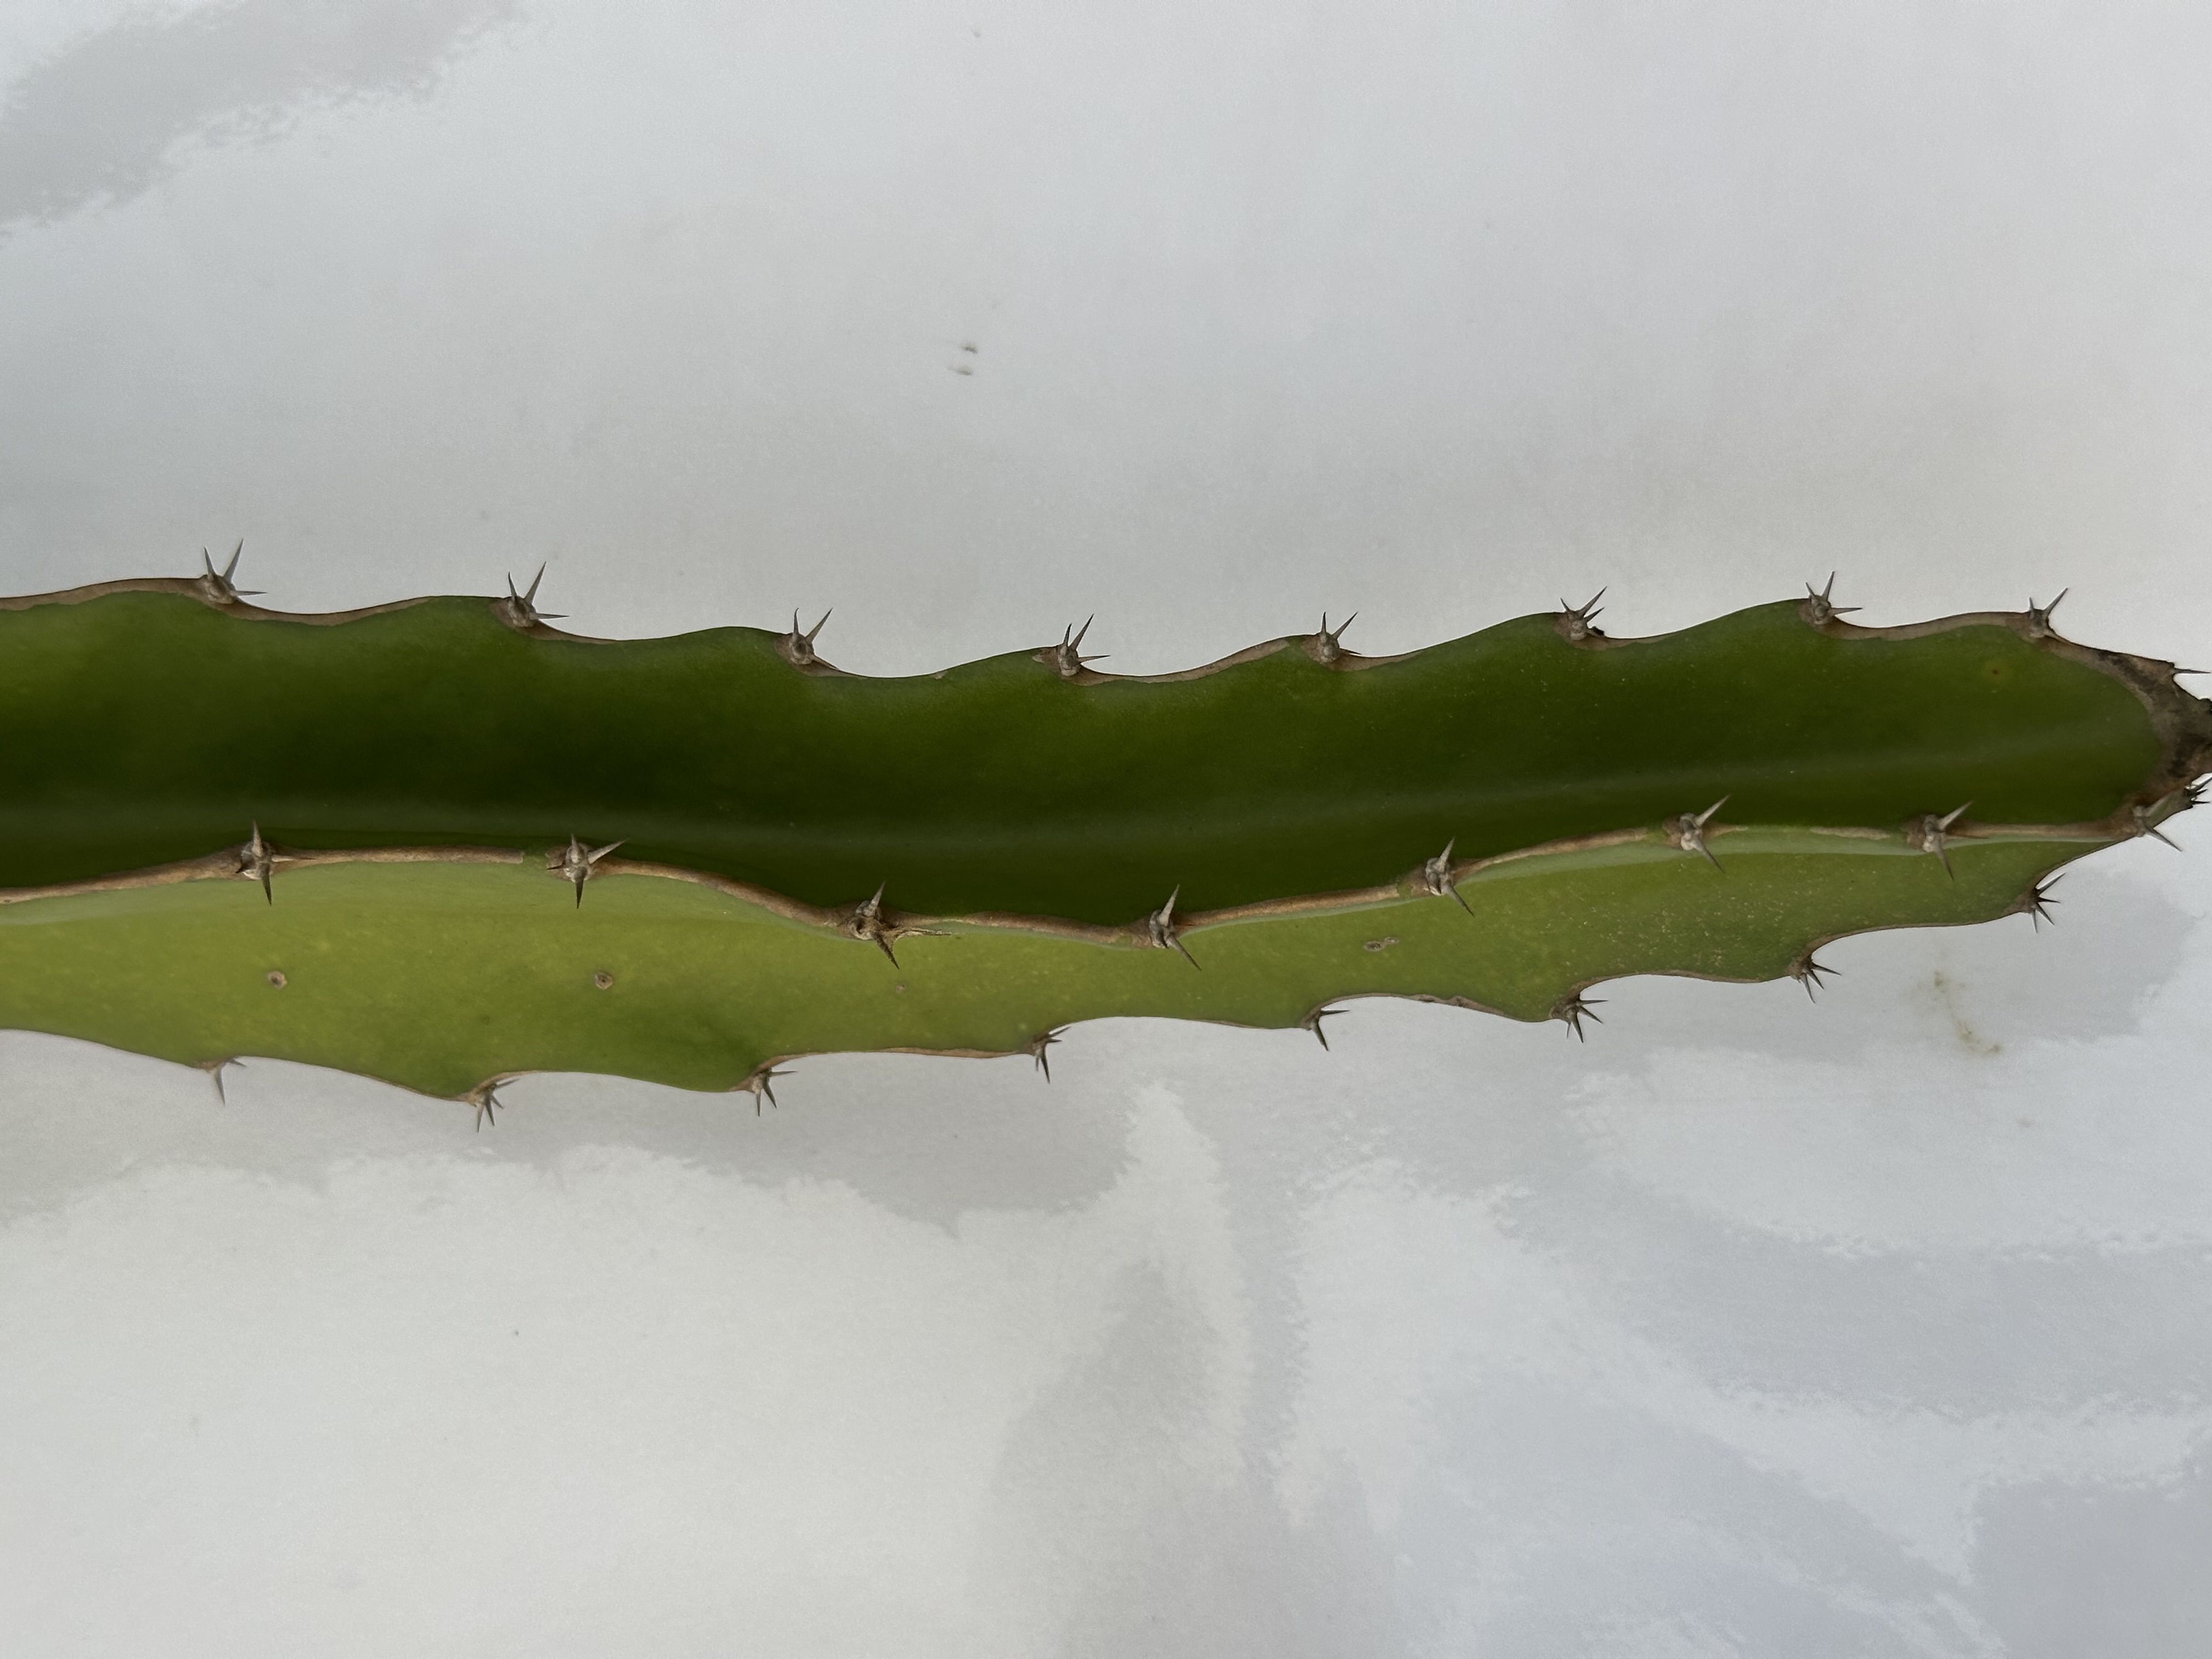
Label: Good leaf